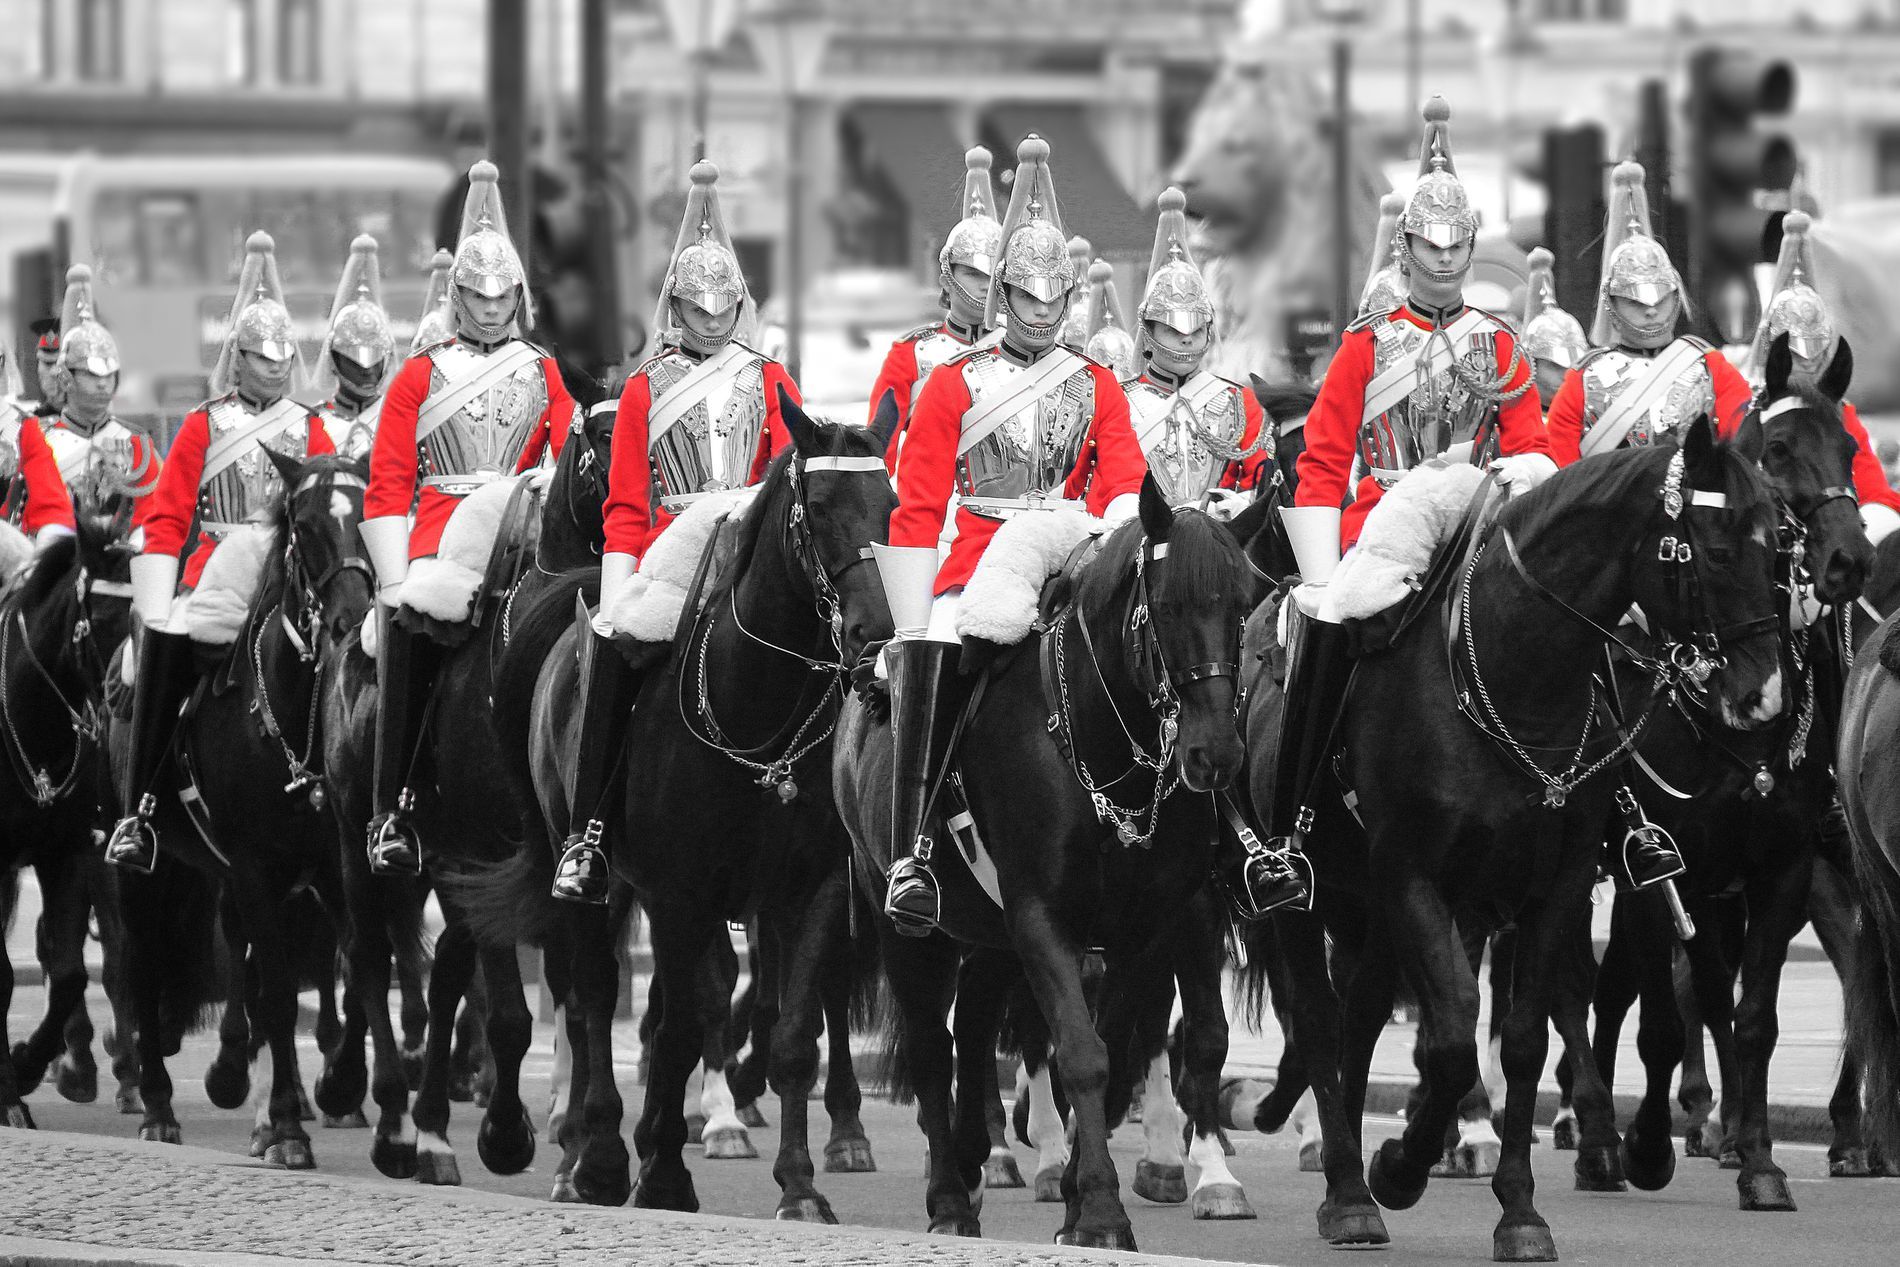
Royal Guard Parade
The image shows a group of royal guards riding black horses in a formal parade. They are wearing silver helmets and bright red uniforms with white gloves and trousers. The red of the uniforms stands out in the image, while the rest of the scene is in black and white. The background includes buildings and a stone street, and the guards appear to be moving in perfect formation.
Taken at daylight, The shot captures a proud and formal moment, likely part of a traditional ceremony or royal event. The setting is an urban street, with stone paving and historic architecture faintly visible in the background. The guards are centered, riding in unison, giving a strong feeling of discipline and honor. The black-and-white filter with selective red coloring adds a dramatic and artistic effect, making the scene feel timeless and powerful. The mood is serious and respectful.
Labels: People, Person, Animal, Equestrian, Horse, Mammal, Adult, Female, Woman, Male, Man, Clothing, Footwear, Shoe, Bride, Wedding, Light, Traffic Light, Helmet, Head, Glove, Pavement, Horses, Royal Guards, blurred background, Blurred background
Camera: Canon Canon EOS 550D
Aperture: F5.6
Exposure: 1/250 sec
ISO: 640
Focal length: 200.0 mm